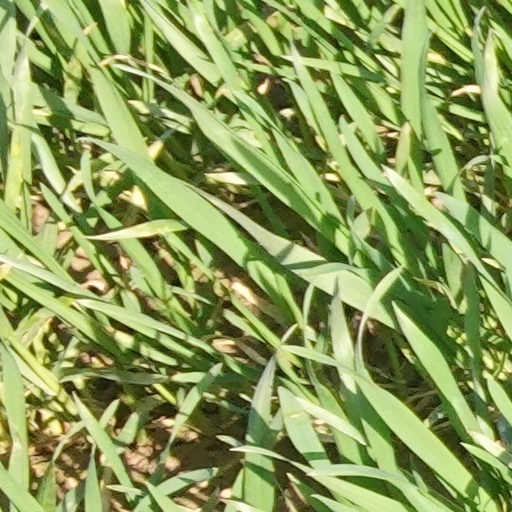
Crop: wheat